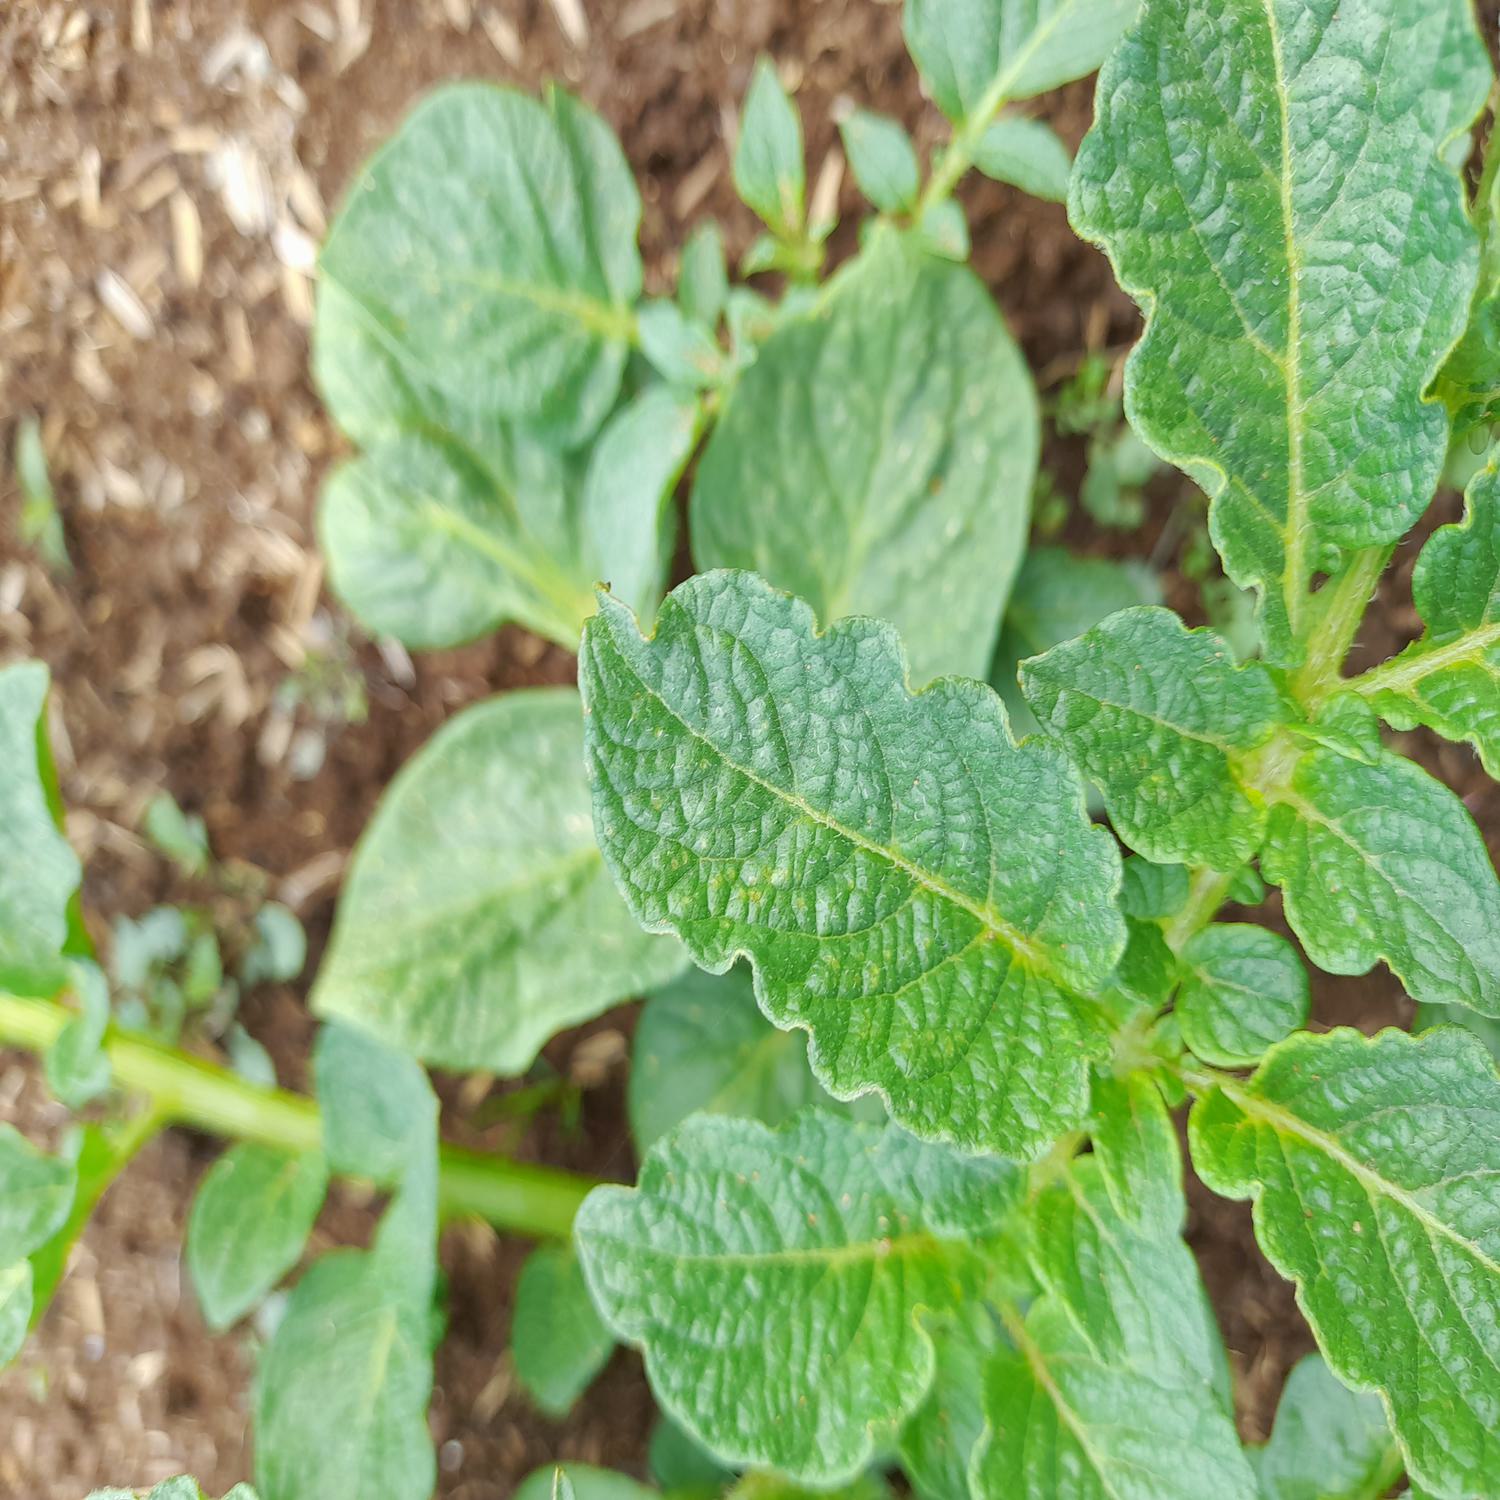
Label: Virus